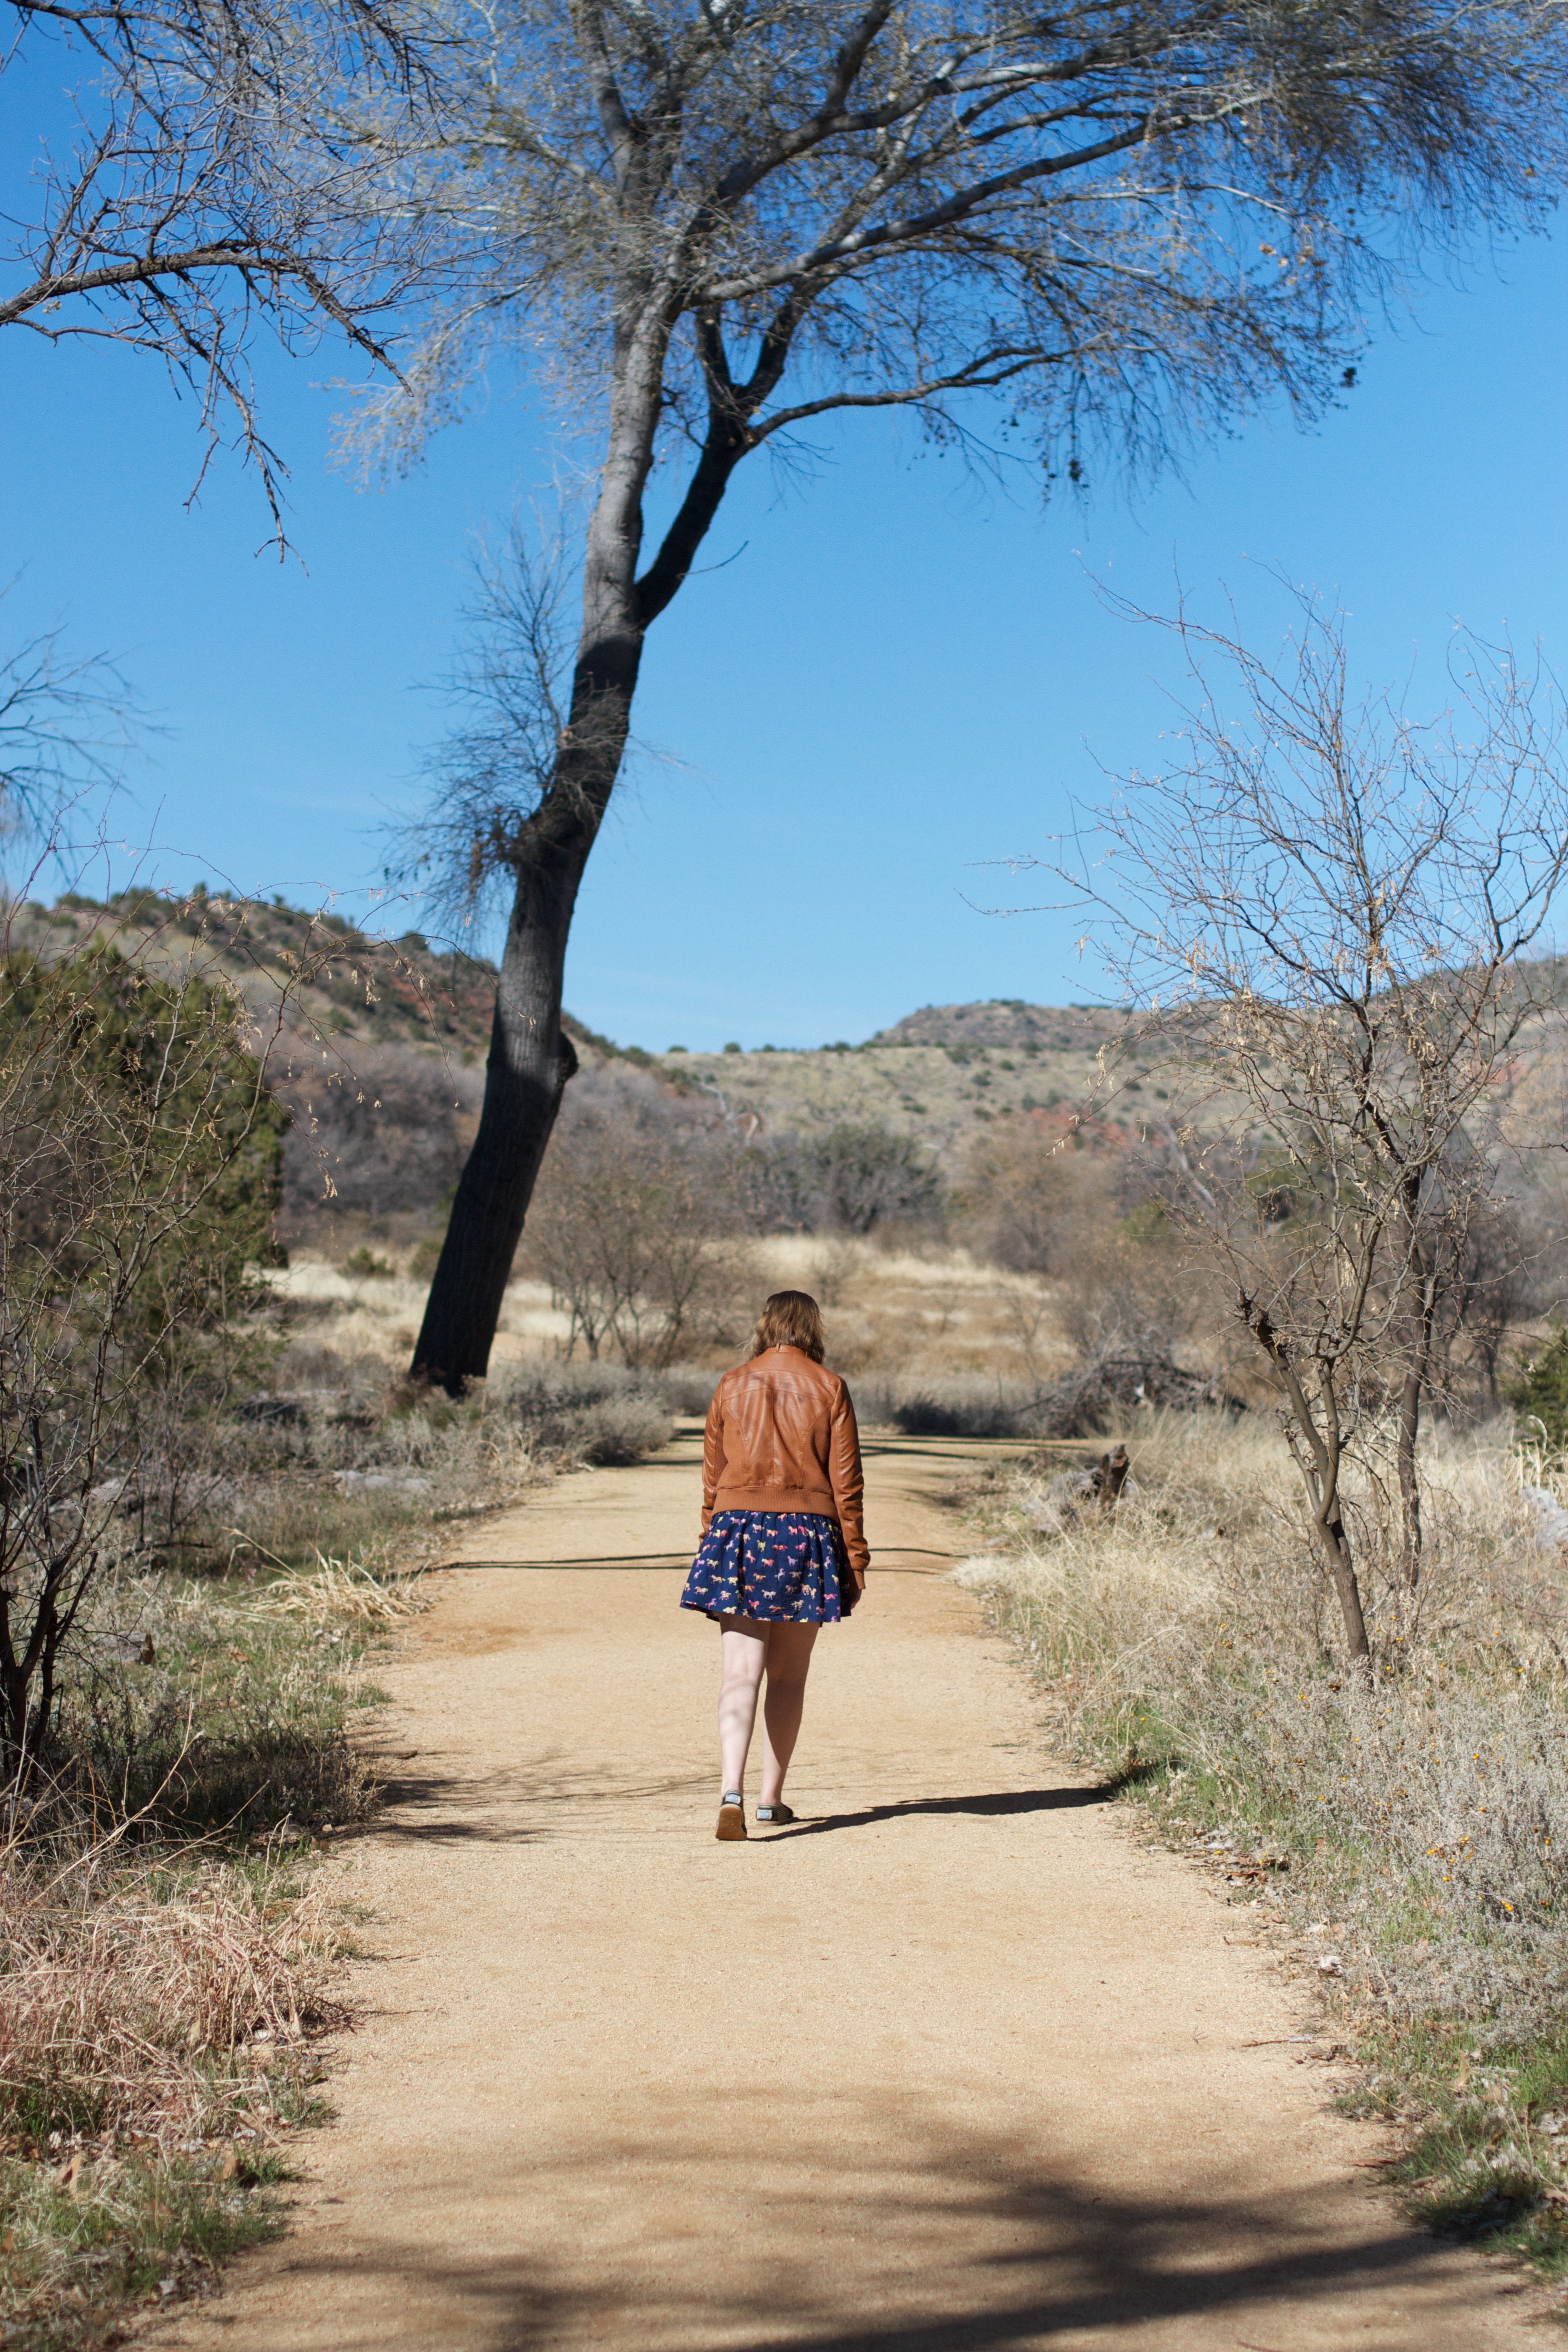
tree, nature, grass, rock, walking, trail, adventure, vacation, spring, season, cool image, woody plant